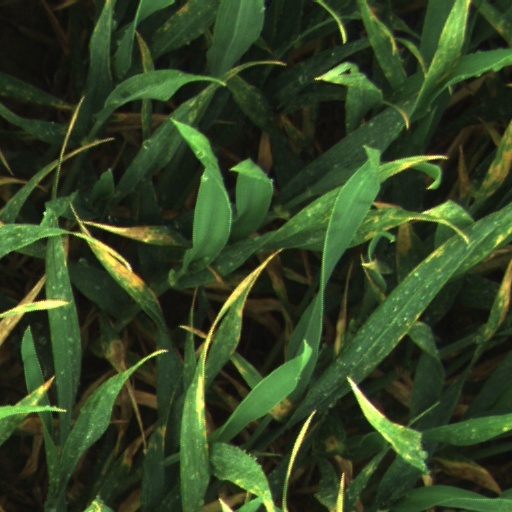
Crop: wheat